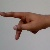
The image shows a hand gesture representing the letter 'P' in Indian Sign Language.